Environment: real
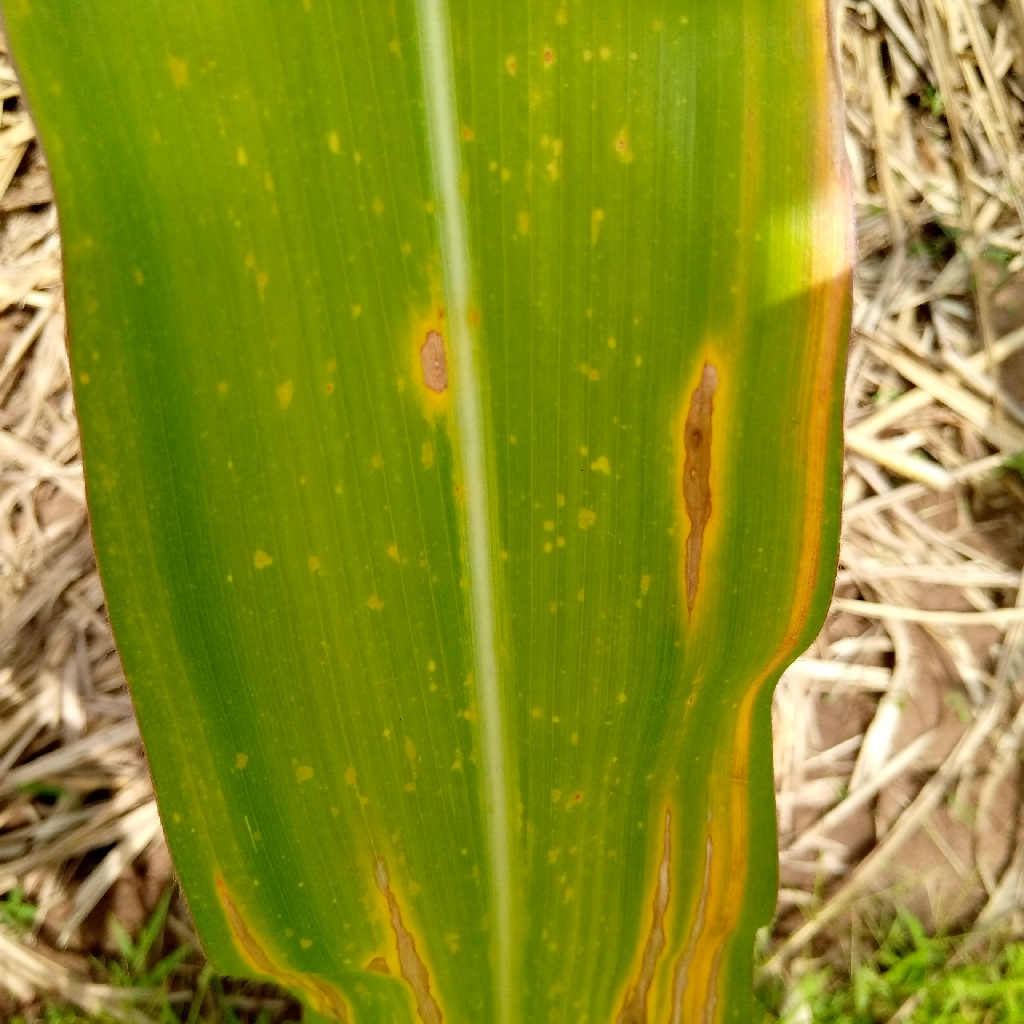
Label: northern_corn_leaf_blight